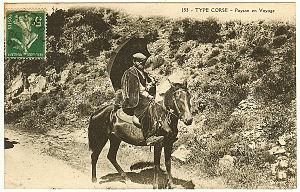
Le cheval corse etait le principal moyen de transport a travers l'île
Le cheval corse est un petit cheval de selle propre à l'île de Corse. Influencée par différentes migrations sur l'île, la race s'est adaptée à son biotope montagneux en acquérant une grande sûreté de pied. Elle forme la première monture de Napoléon Iᵉʳ. Plusieurs chroniques de voyages louent les qualités de ce petit cheval adroit monté, attelé et employé à diverses tâches par les habitants de Corse, des siècles durant.